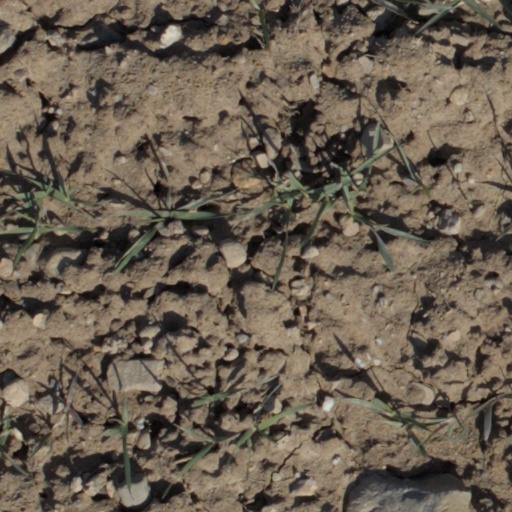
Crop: wheat